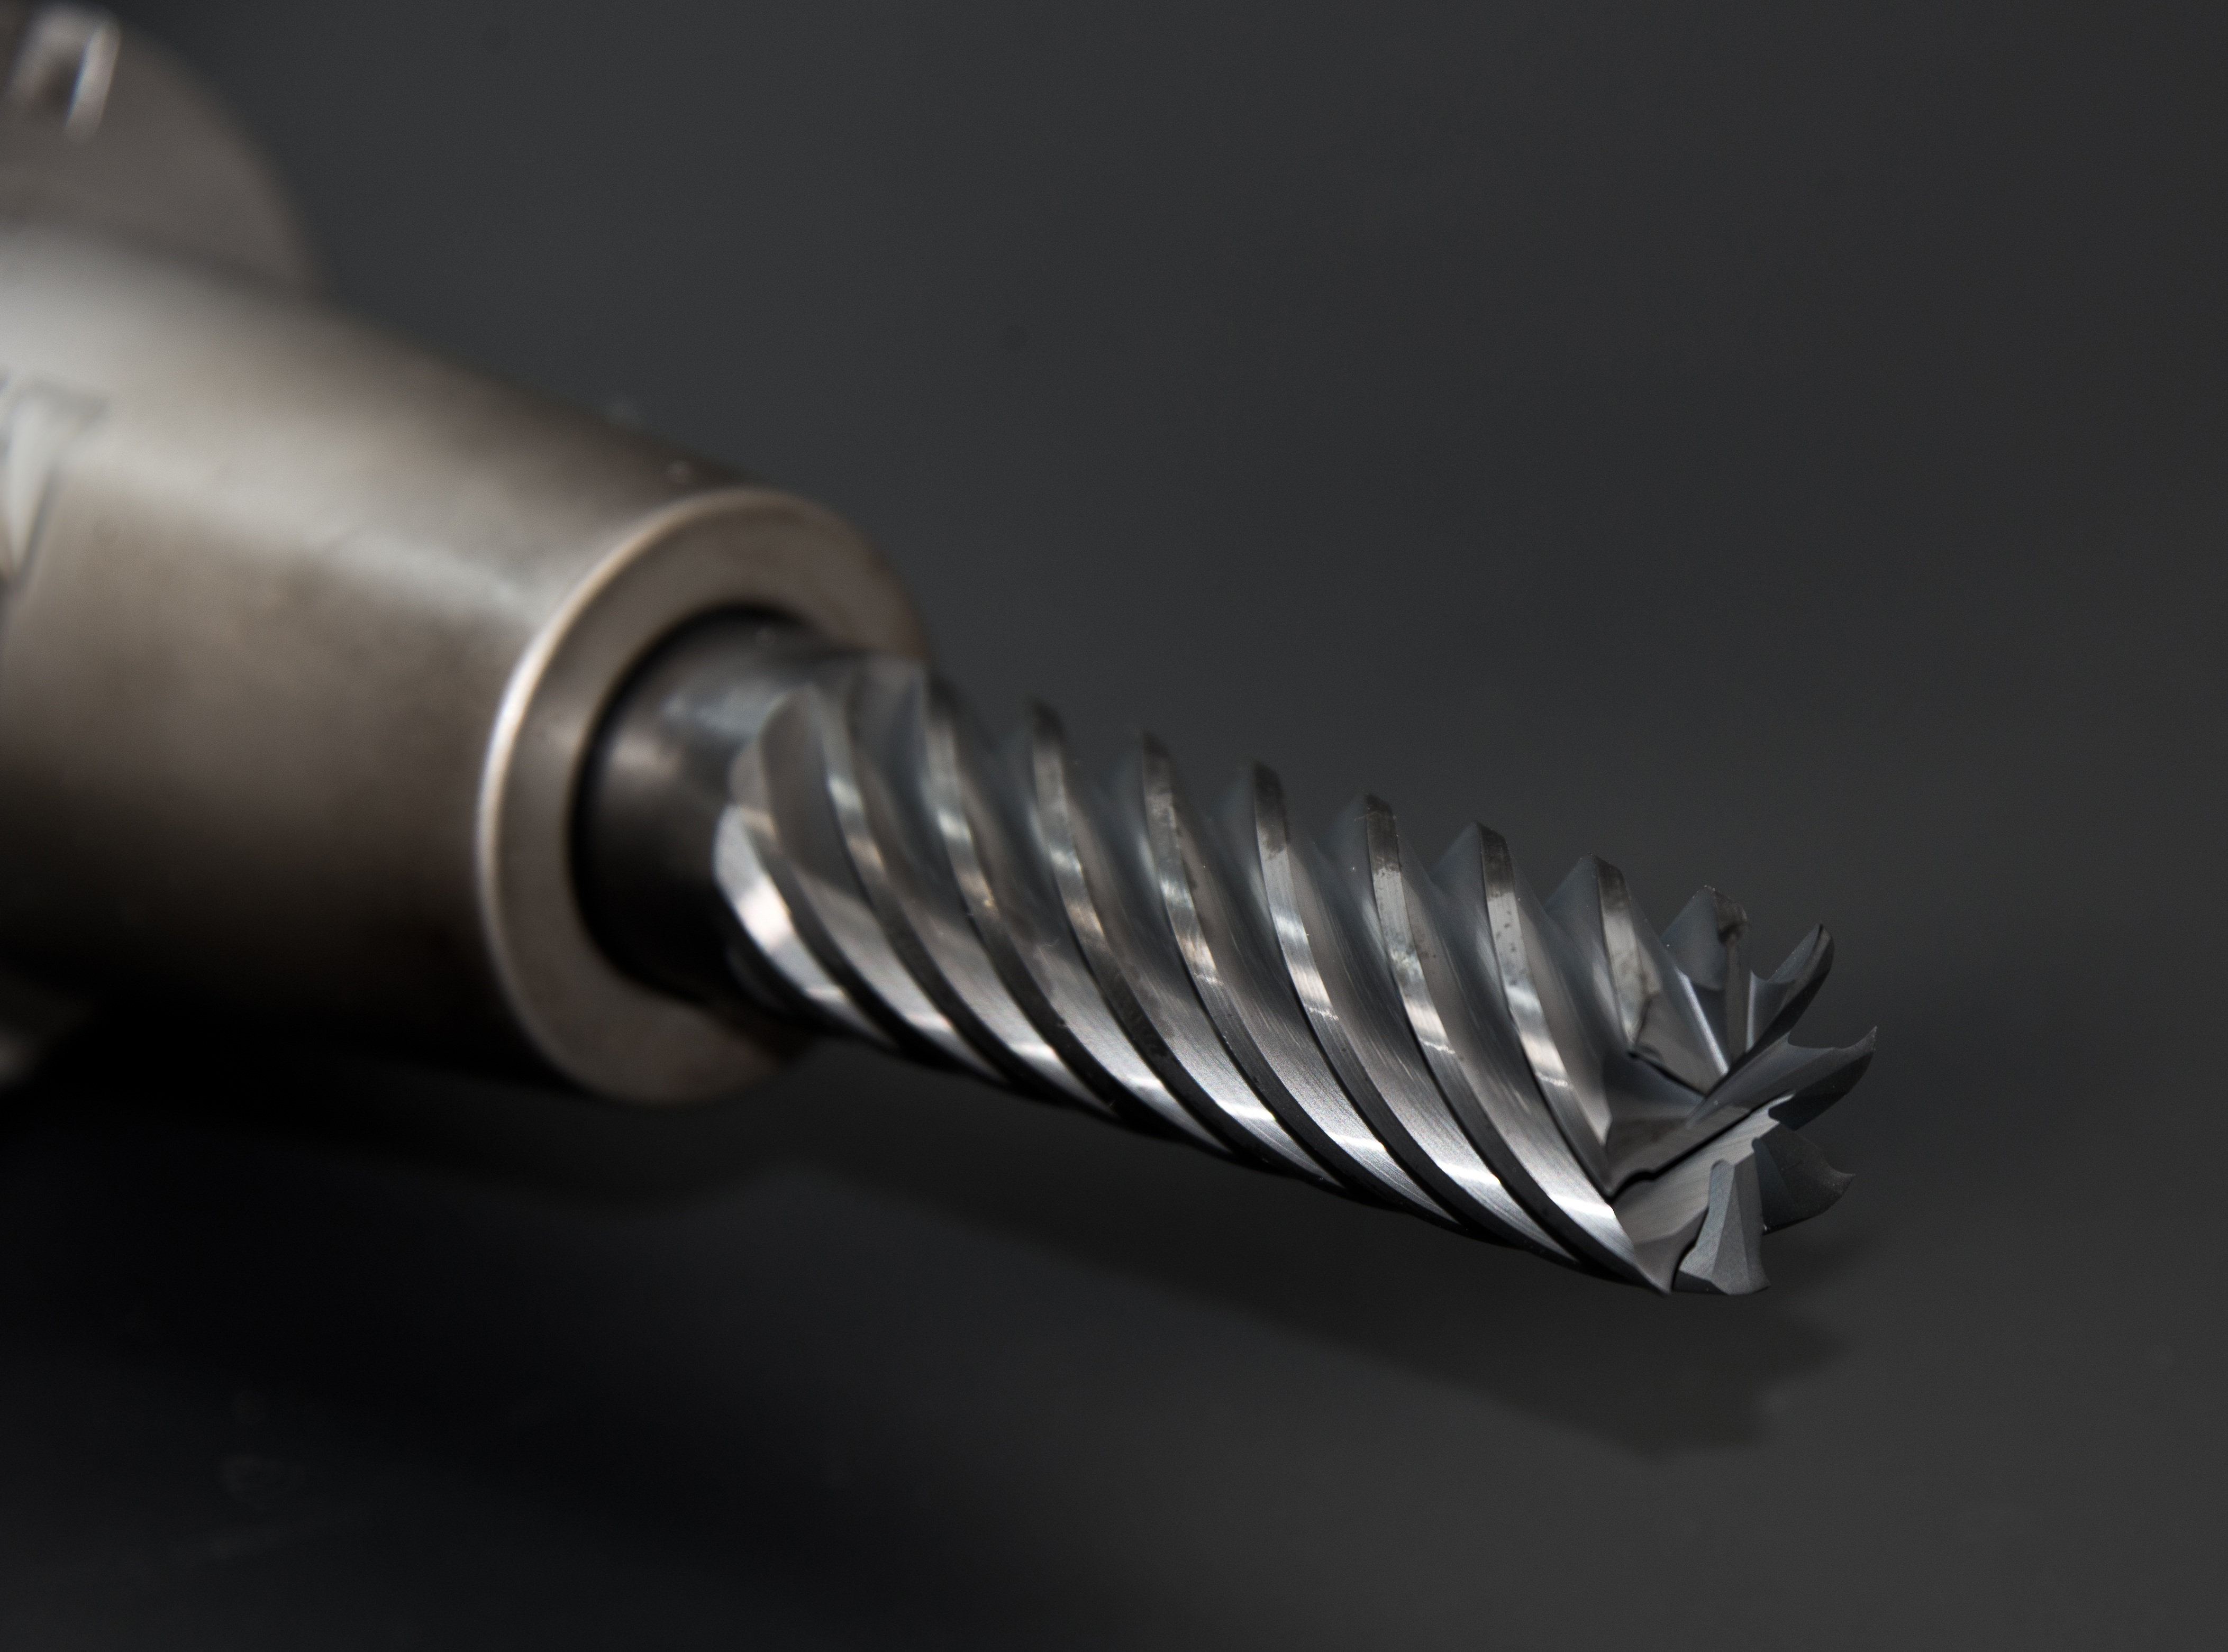
technology, tool, metal, machine, lathe, industry, weapon, drill, manufacturing, turn, drilling, mechanics, metalworking, machining, milling, metal construction, cnc, cnc machine, zerspahnen, cutting tools, rounding, gun accessory, milling machine, ingenieuerwesen, drilling head